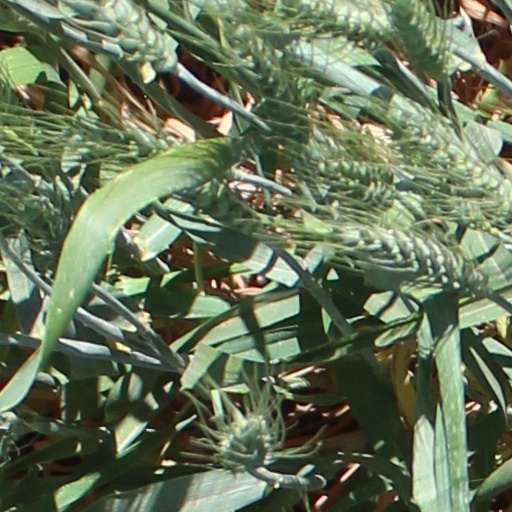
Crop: wheat